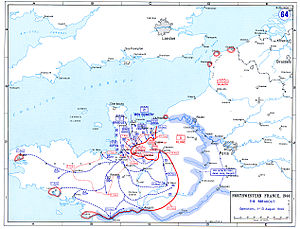
Operation Overlord / Det allierede udbrud
Det allierede udbrud fra brohovedet i Normandiet indtil 13. august 1944
Operation Overlord var kodenavnet for de Vestallieredes invasion af Normandiet i 2. verdenskrig. Operationen havde til formål at trænge tyskerne ud af et område i Nordfrankrig, som derefter kunne bruges som basis for befrielsen af Frankrig og det øvrige Nordvesteuropa. Operationen omfattede dels selve landgangen i Normandiet den 6. juni 1944 og de følgende operationer indtil udgangen af august, hvor de allierede arméer havde befriet Paris og de tyske hære havde trukket sig tilbage over Seinen.